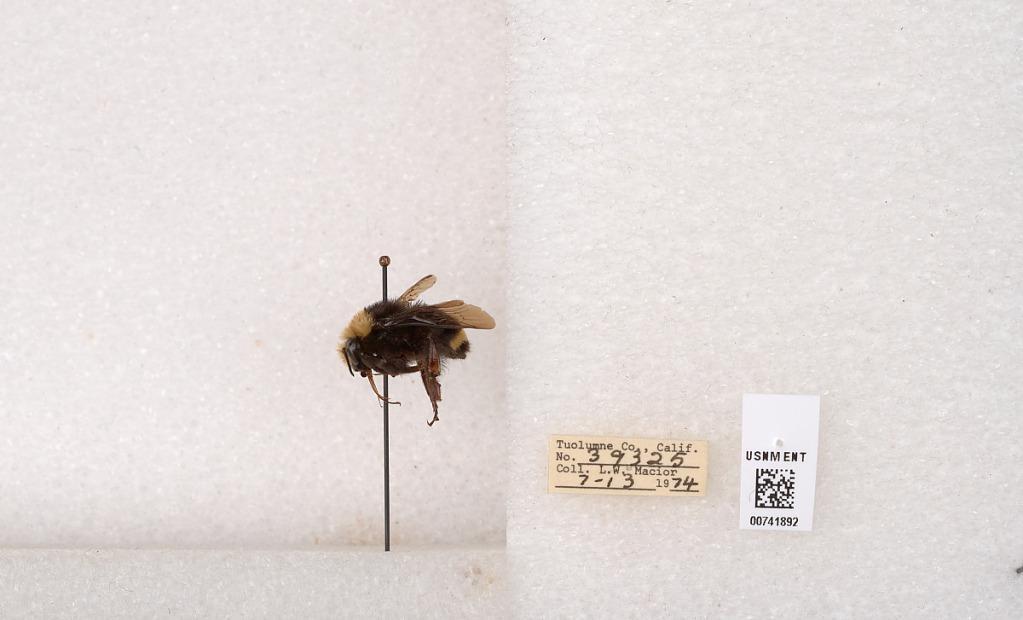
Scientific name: Bombus (Pyrobombus) vosnesenskii Radoszkowski
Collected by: L. Macior
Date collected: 1974-7-13
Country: United States
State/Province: California
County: Tuolumne
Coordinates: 37.9712, -120.228